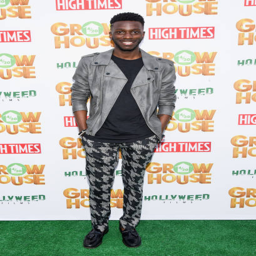
actor arrives at the premiere .